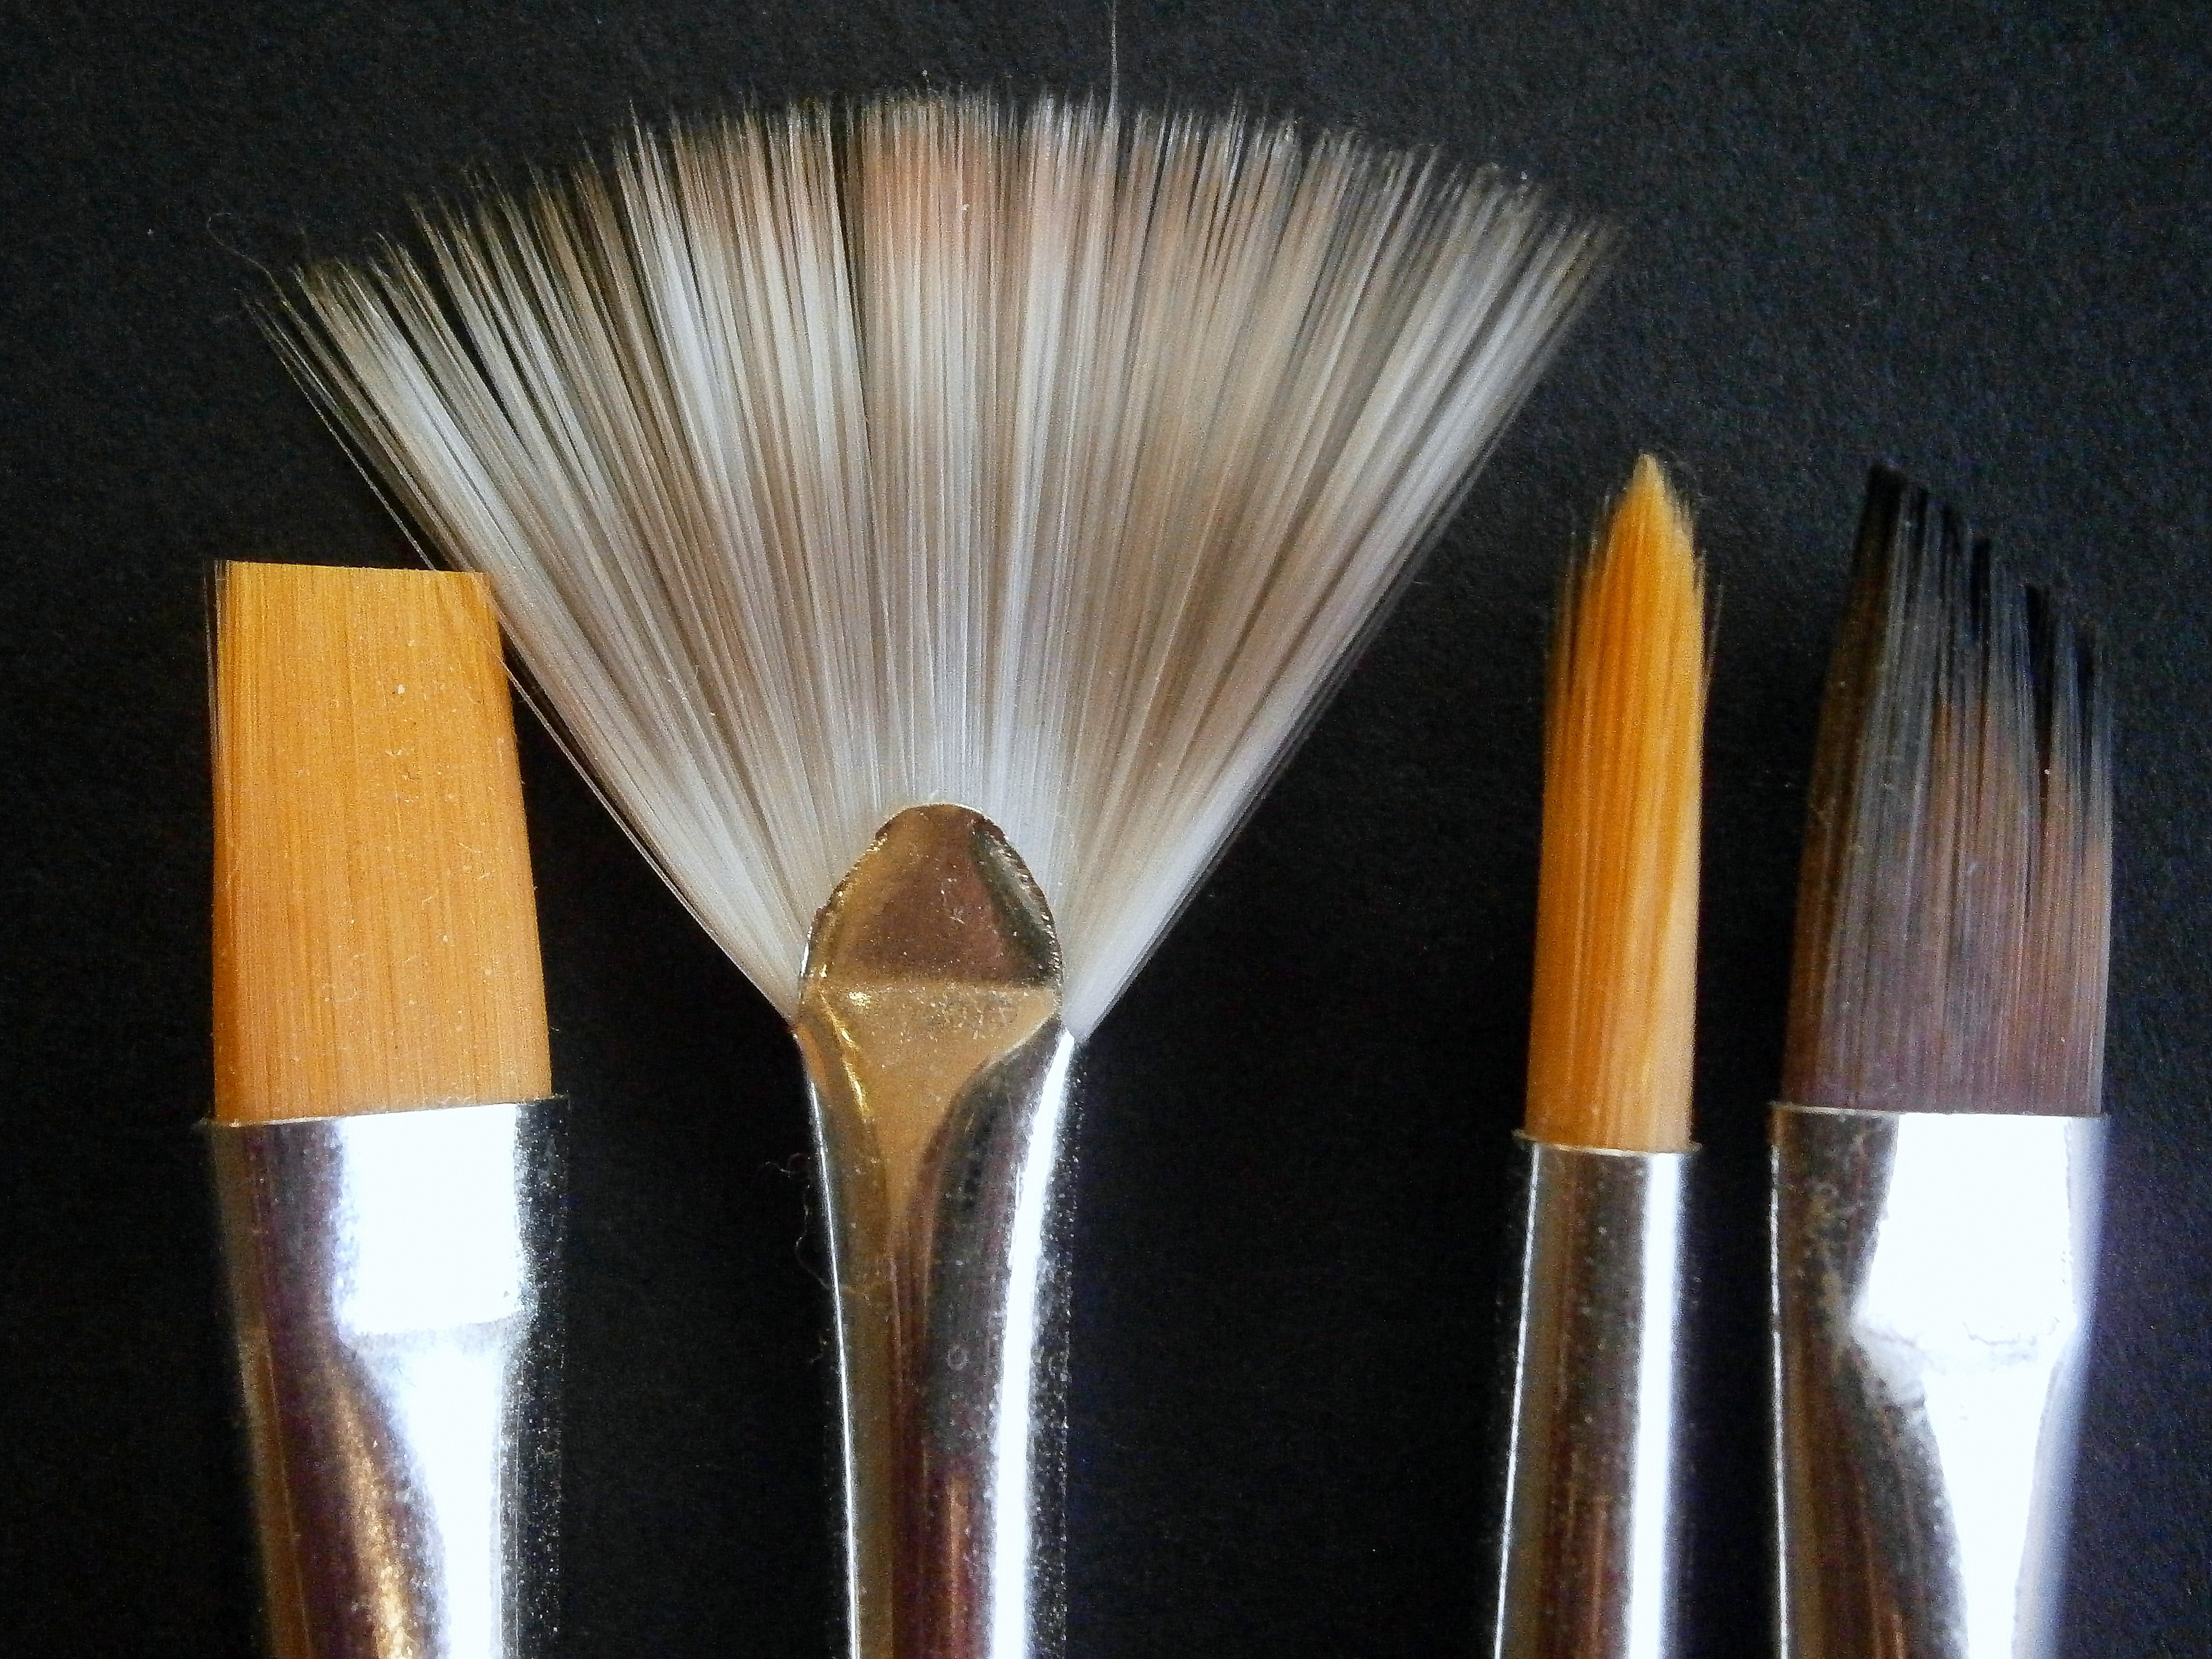
hair, brush, tool, cosmetics